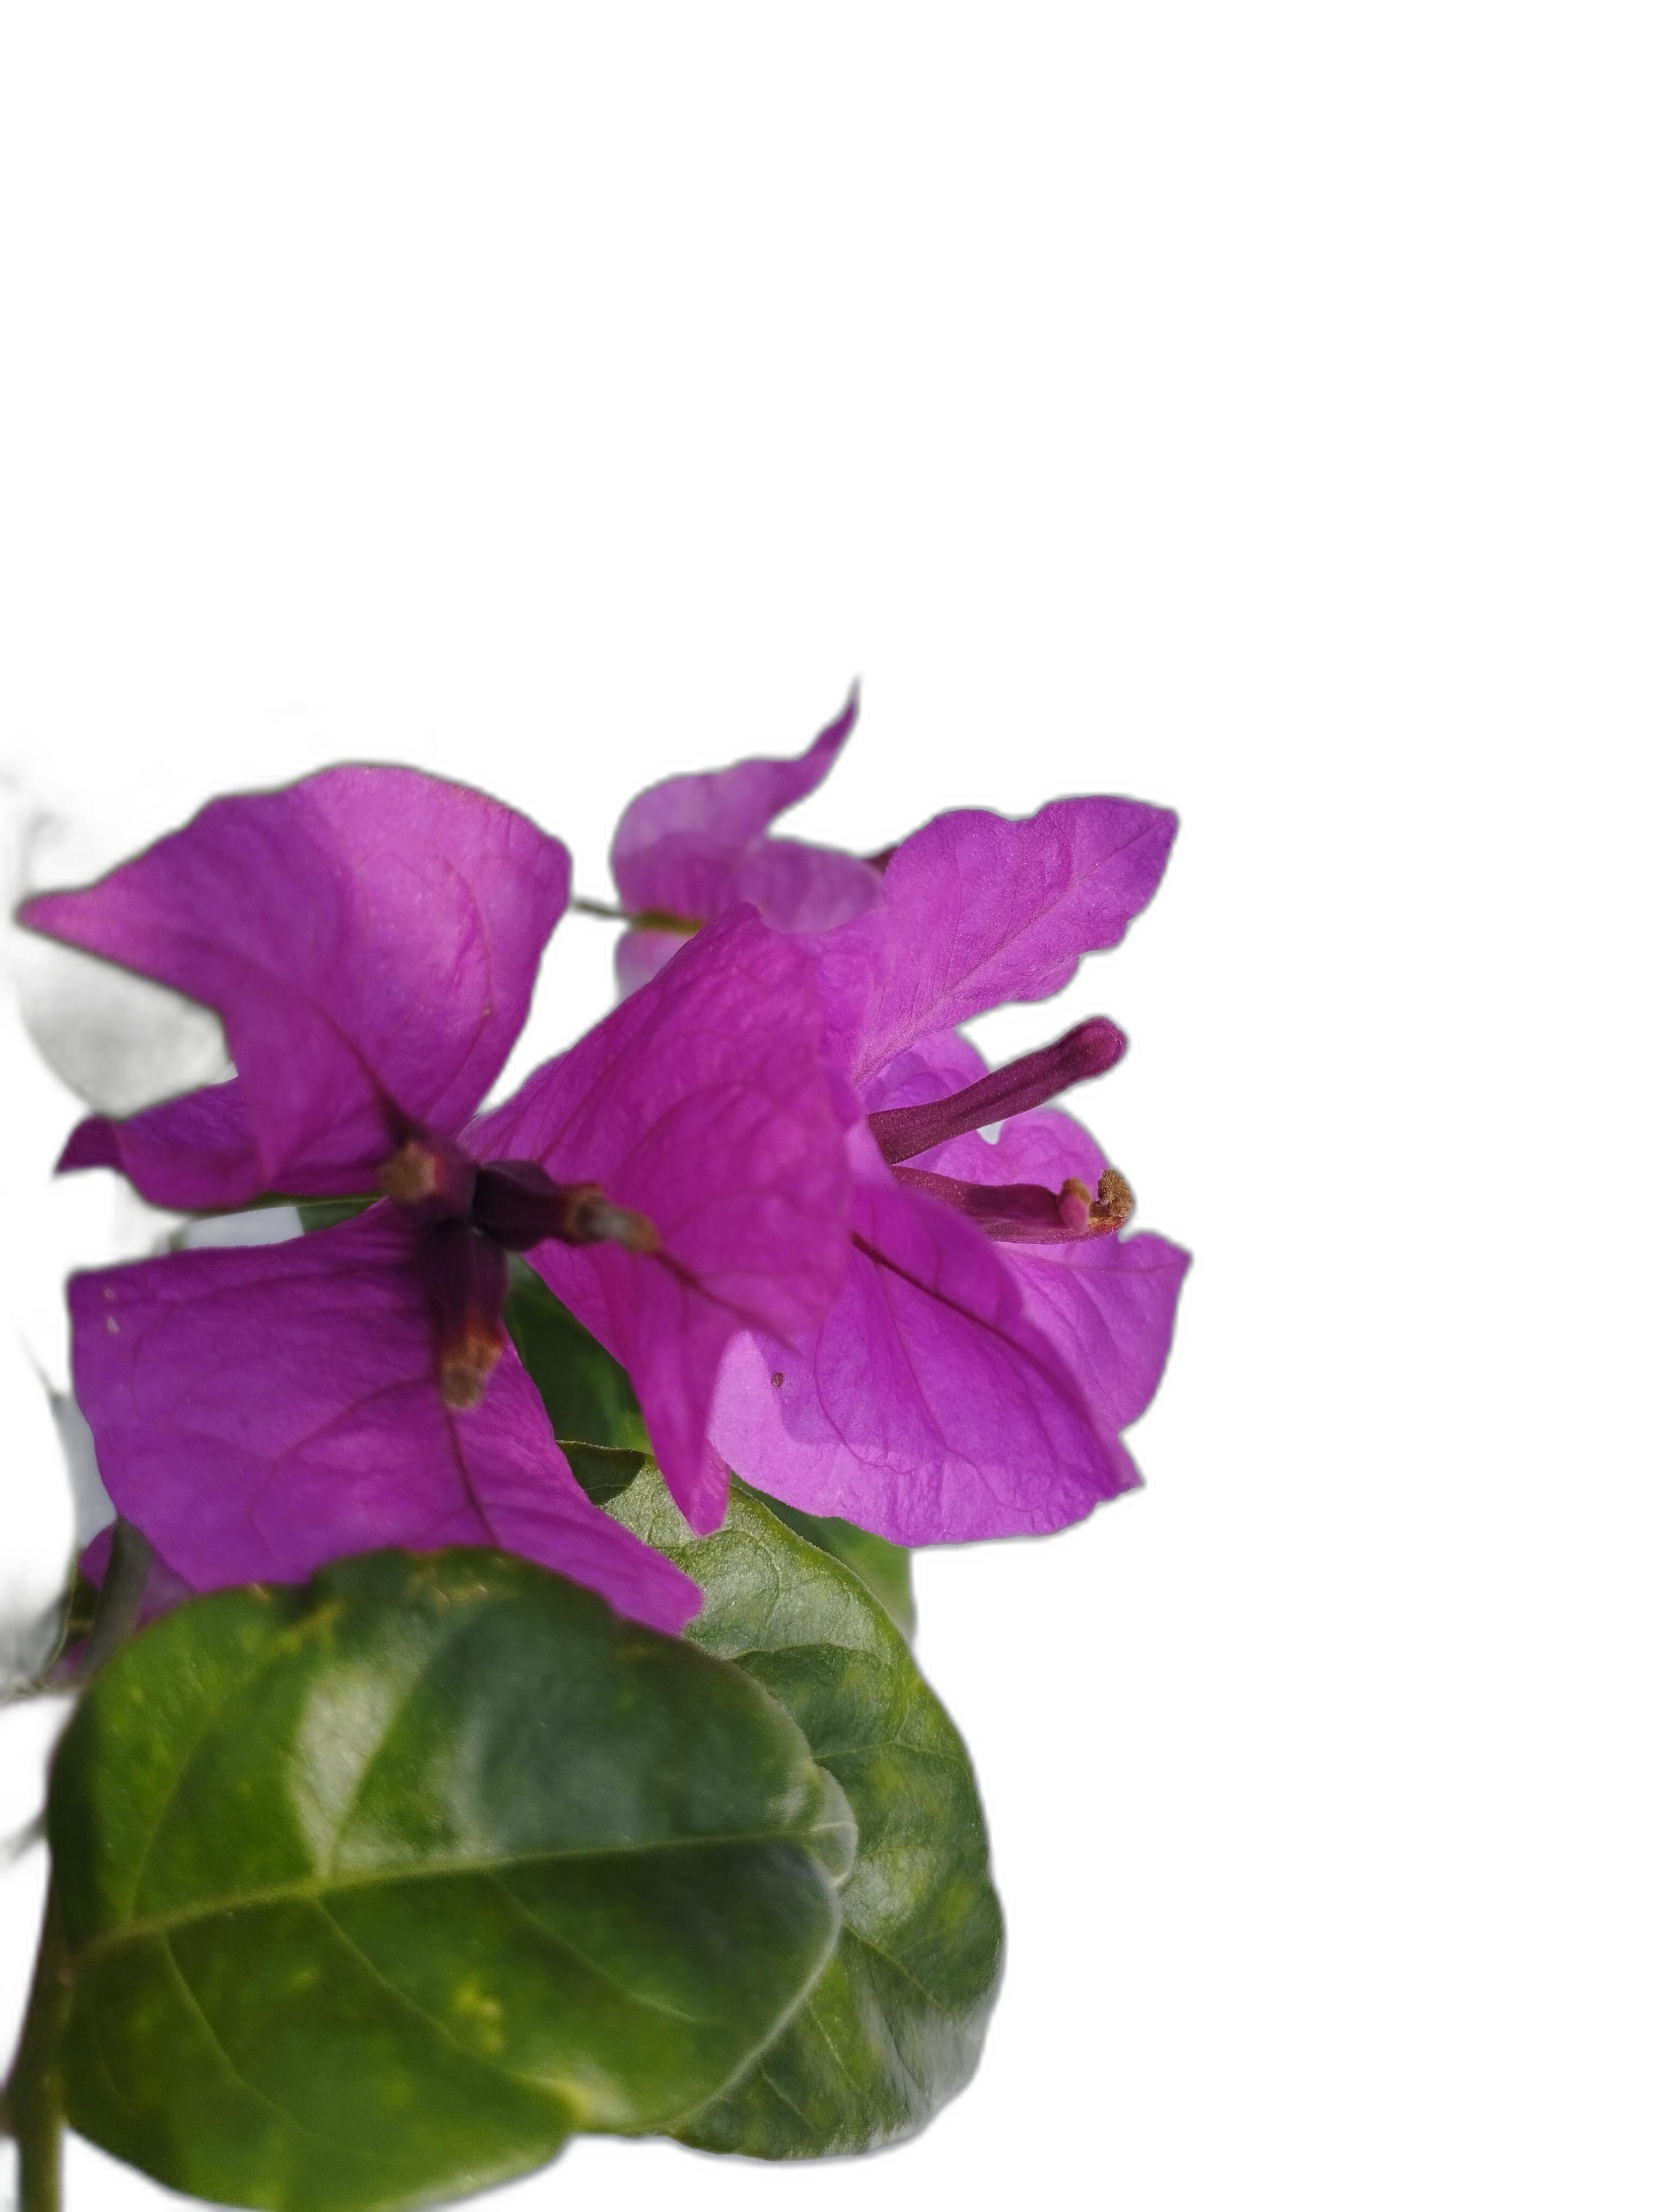
Label: Bougainvillea